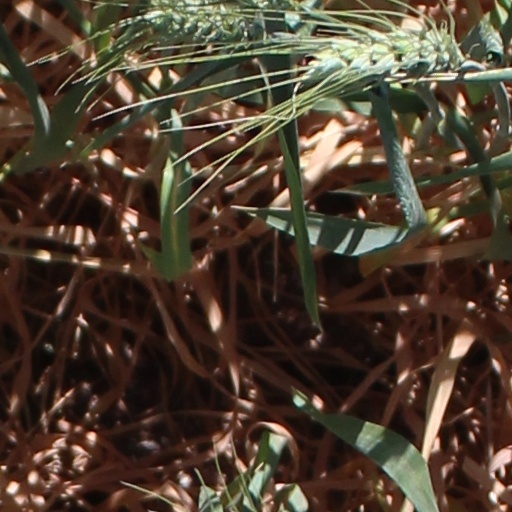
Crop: wheat